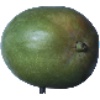
Label: mango